Hunt–Lauda rivalry

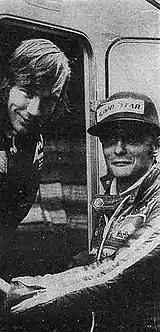
James Hunt (left) and Niki Lauda (right) at Autodromo Nazionale Monza in 1976.

The Hunt–Lauda rivalry or Lauda–Hunt rivalry was a Formula 1 rivalry between British racing driver James Hunt and Austrian racing driver Niki Lauda that ran from the 1973 season until Hunt's retirement after the 1979 season.